Killukin

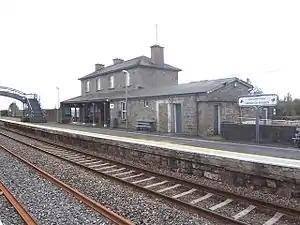
Carrick-on-Shannon railway station is in Cortober townland within Killukin civil parish

Killukin, sometimes known as Killucan, is a civil parish in the barony of Boyle, County Roscommon in Ireland. It overlaps with parts of the town of Carrick-on-Shannon, to which it is connected via a bridge over the River Shannon. Much of the parish is located along the road from Carrick-on-Shannon to Elphin. It is bounded on the north by the parish of Toomna, on the west by the parishes of Eastersnow and Ardcarne, on the south by the parish of Killummond, and on the east by the River Shannon.